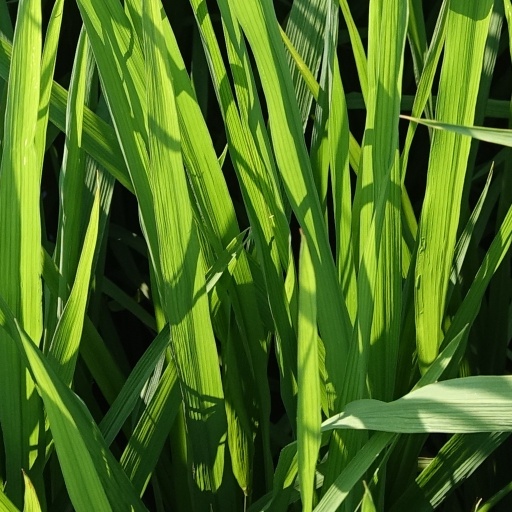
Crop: rice